Rootes Arrow

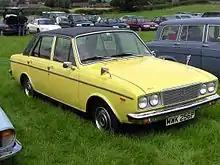
1975 Humber Sceptre

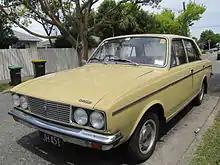
1979 Chrysler Hunter Saloon

The Humber Sceptre traded on Humber's tradition of building luxury cars and was the best-appointed version. It was marketed as a Sunbeam Sceptre in some markets.